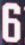
Number: 6